Shin-maruko Station

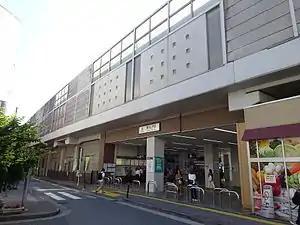
Shin-maruko Station, west exit

Shin-maruko Station is served by the Tōkyū Tōyoko Line and is 10.3 kilometers (6.4 mi) from the starting point of the line at Shibuya. It is also served by the Tōkyū Meguro Line and is 8.6 kilometers (5.3 mi) from the terminus of that line at Meguro Station.